Tropical cyclones in 2007

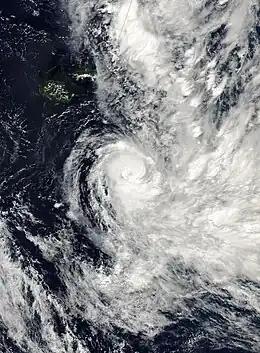
Cyclone Cliff

During March, activity tends to be lower than in preceding months. In the Southern Hemisphere, the peak of the season has normally already passed, and the monsoon has begun to weaken, decreasing cyclonic activity, however, the month often sees more intense tropical cyclones than January or February. Meanwhile, in the Northern Hemisphere basins, sea surface temperatures are still far too low to normally support tropical cyclogenesis. The exception is the Western Pacific, which usually sees its first storm, often a weak depression, at some point between January and April.
However, March was a very active month despite this, with a total of eleven storms forming, eight being named. The Australian basin saw four named storms this month, with Cyclone George becoming the third-most intense tropical cyclone in the basin on record, only behind Cyclone Gwenda of 1999, and Cyclone Inigo of 2003. In the southern pacific, Cyclone Becky formed, and impacted New Caledonia. In the Southwest Indian Ocean, Cyclone Indlala and Cyclone Jaya formed, both impacting Madagascar. In the Northern Hemisphere, Typhoon Kong-rey formed and impacted the Mariana Islands.